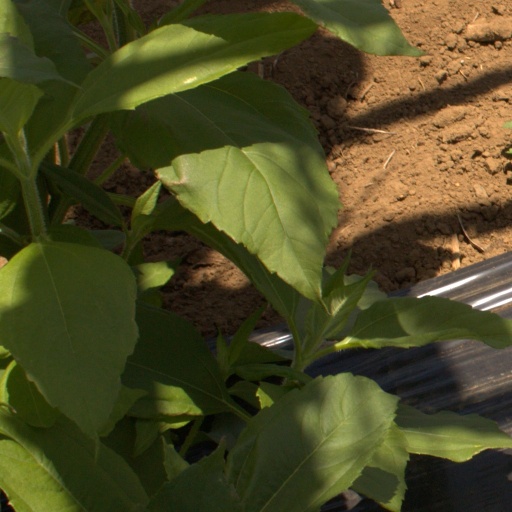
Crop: Jerusalem artichoke